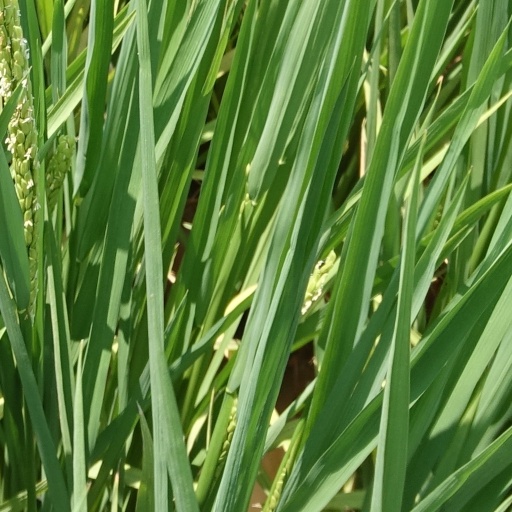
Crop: rice